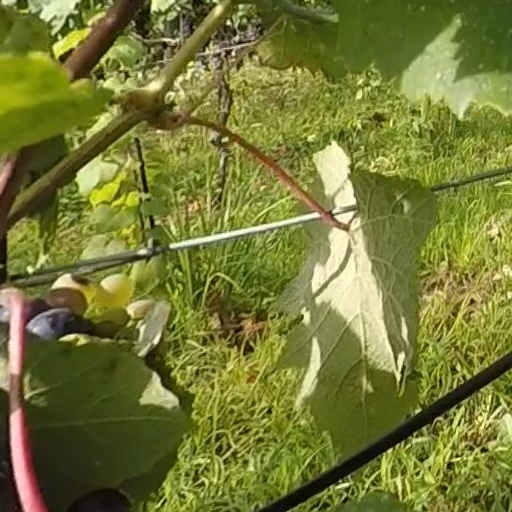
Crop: grape